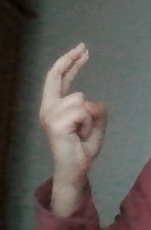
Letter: zay